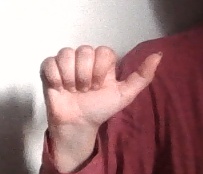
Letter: dhad